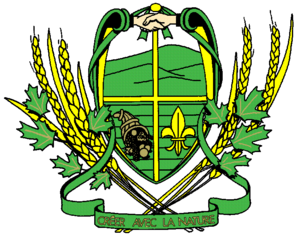
Les Armoiries de la municipalité de Ham-Nord
Ham-Nord est une municipalité de canton du Québec située dans la municipalité régionale de comté d'Arthabaska et la région administrative du Centre-du-Québec. En 2014, la municipalité célébrera son 150e anniversaire.